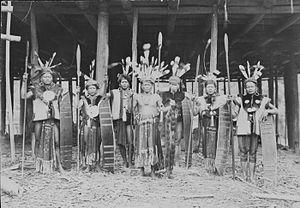
Jean Demmeni, né le